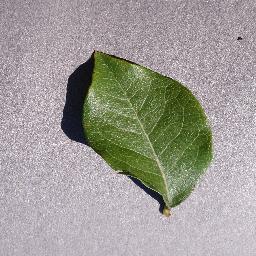
Label: Blueberry___healthy